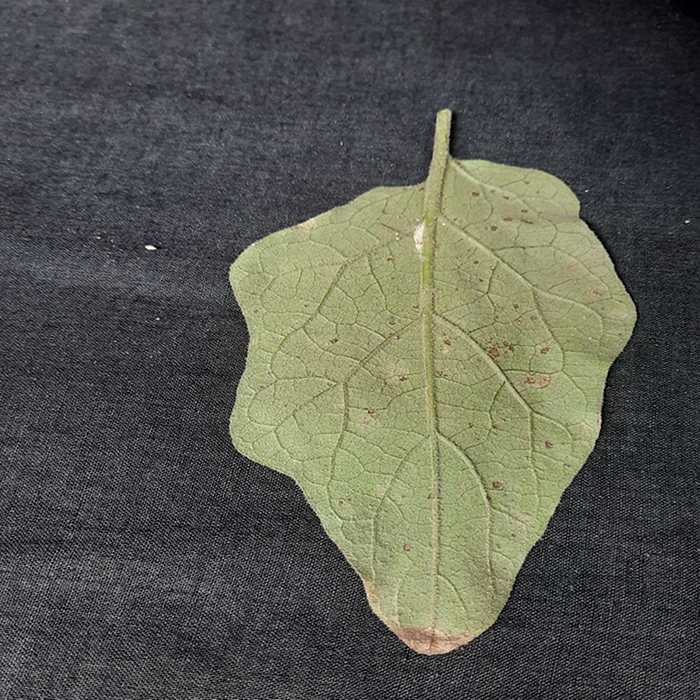
Plant: Eggplant
Label: Eggplant Cercopora leaf spot